The Stone Roses (album)

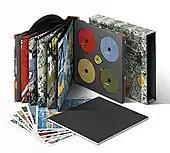
"The Stone Roses – The Collectors Edition" box set

In 1999, on the 10th anniversary of its release, a two-disc special edition re-release of "The Stone Roses" reached number nine on the UK Albums Chart. In 2007, a remastered version was released by Silvertone as a Carbon Neutral Entertainment CD (with tips about Energy Saving). In 2009, the remastered 20th anniversary edition was released in several formats: the standard 11-track album (with the bonus track "Fools Gold") on CD and 12" vinyl LP (the LP version includes a bonus one-sided 7" single featuring the unreleased demo track "Pearl Bastard"); a deluxe edition 2CD/1DVD set, featuring the album on disc one, a 15-track collection of unreleased demos titled "The Lost Demos" on disc two, and a DVD featuring a 1989 live performance titled "Live in Blackpool"; and a 3CD/3LP/1DVD collector's edition box set, which features: